Chocolate industry in the Philippines

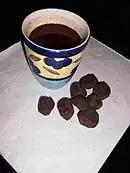
Tableya

"Tablea" is also used in the production of "champorado", among many other cacao delicacies. Written "tsamporado in Filipino," it is a sweet, rice porridge dish in the Philippines enjoyed by many hot or cold, usually partnered with dried fish, called "tuyo" or "daing".